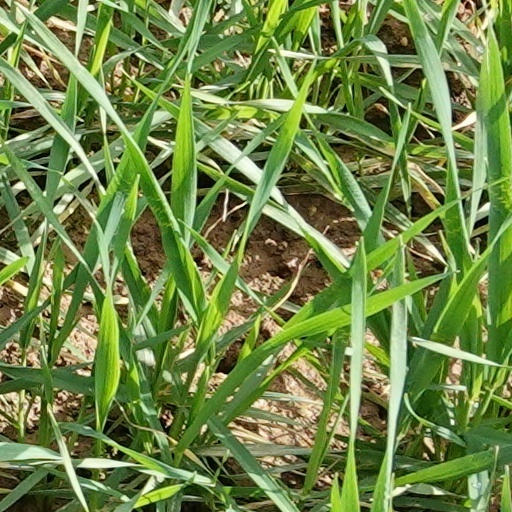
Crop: wheat